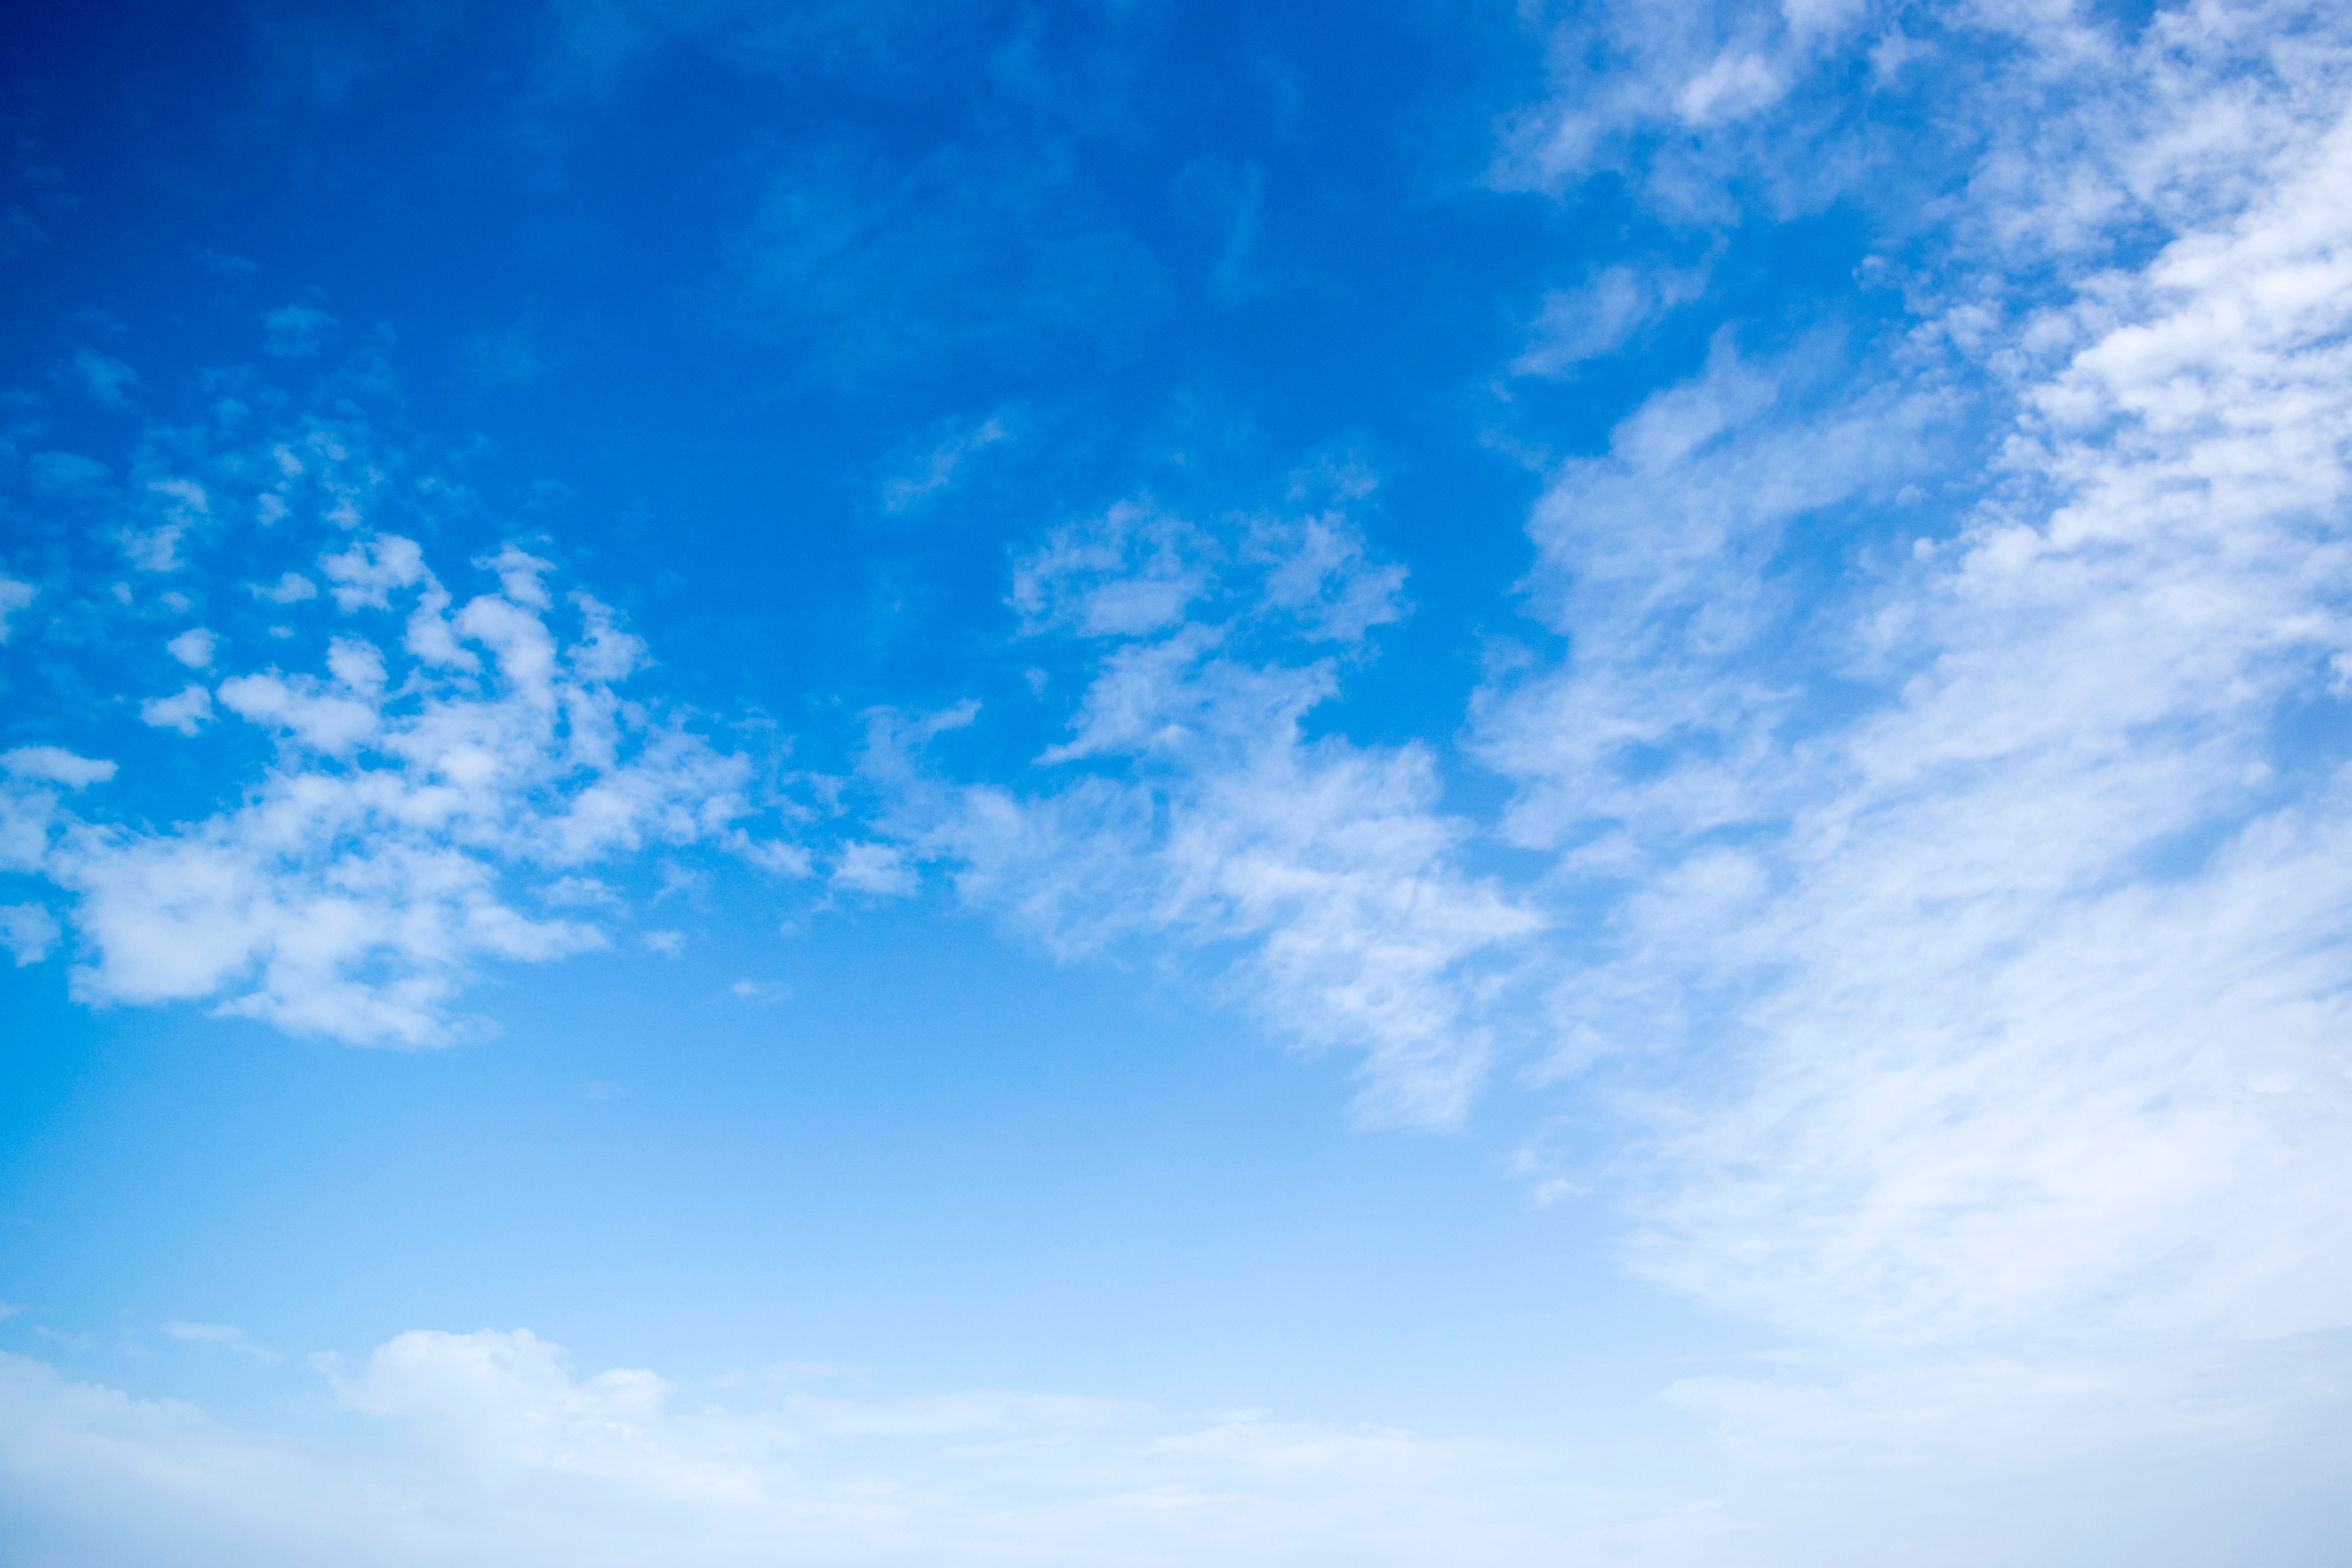
sky, blue, cloud, daytime, azure, atmosphere, meteorological phenomenon, calm, electric blue, cumulus